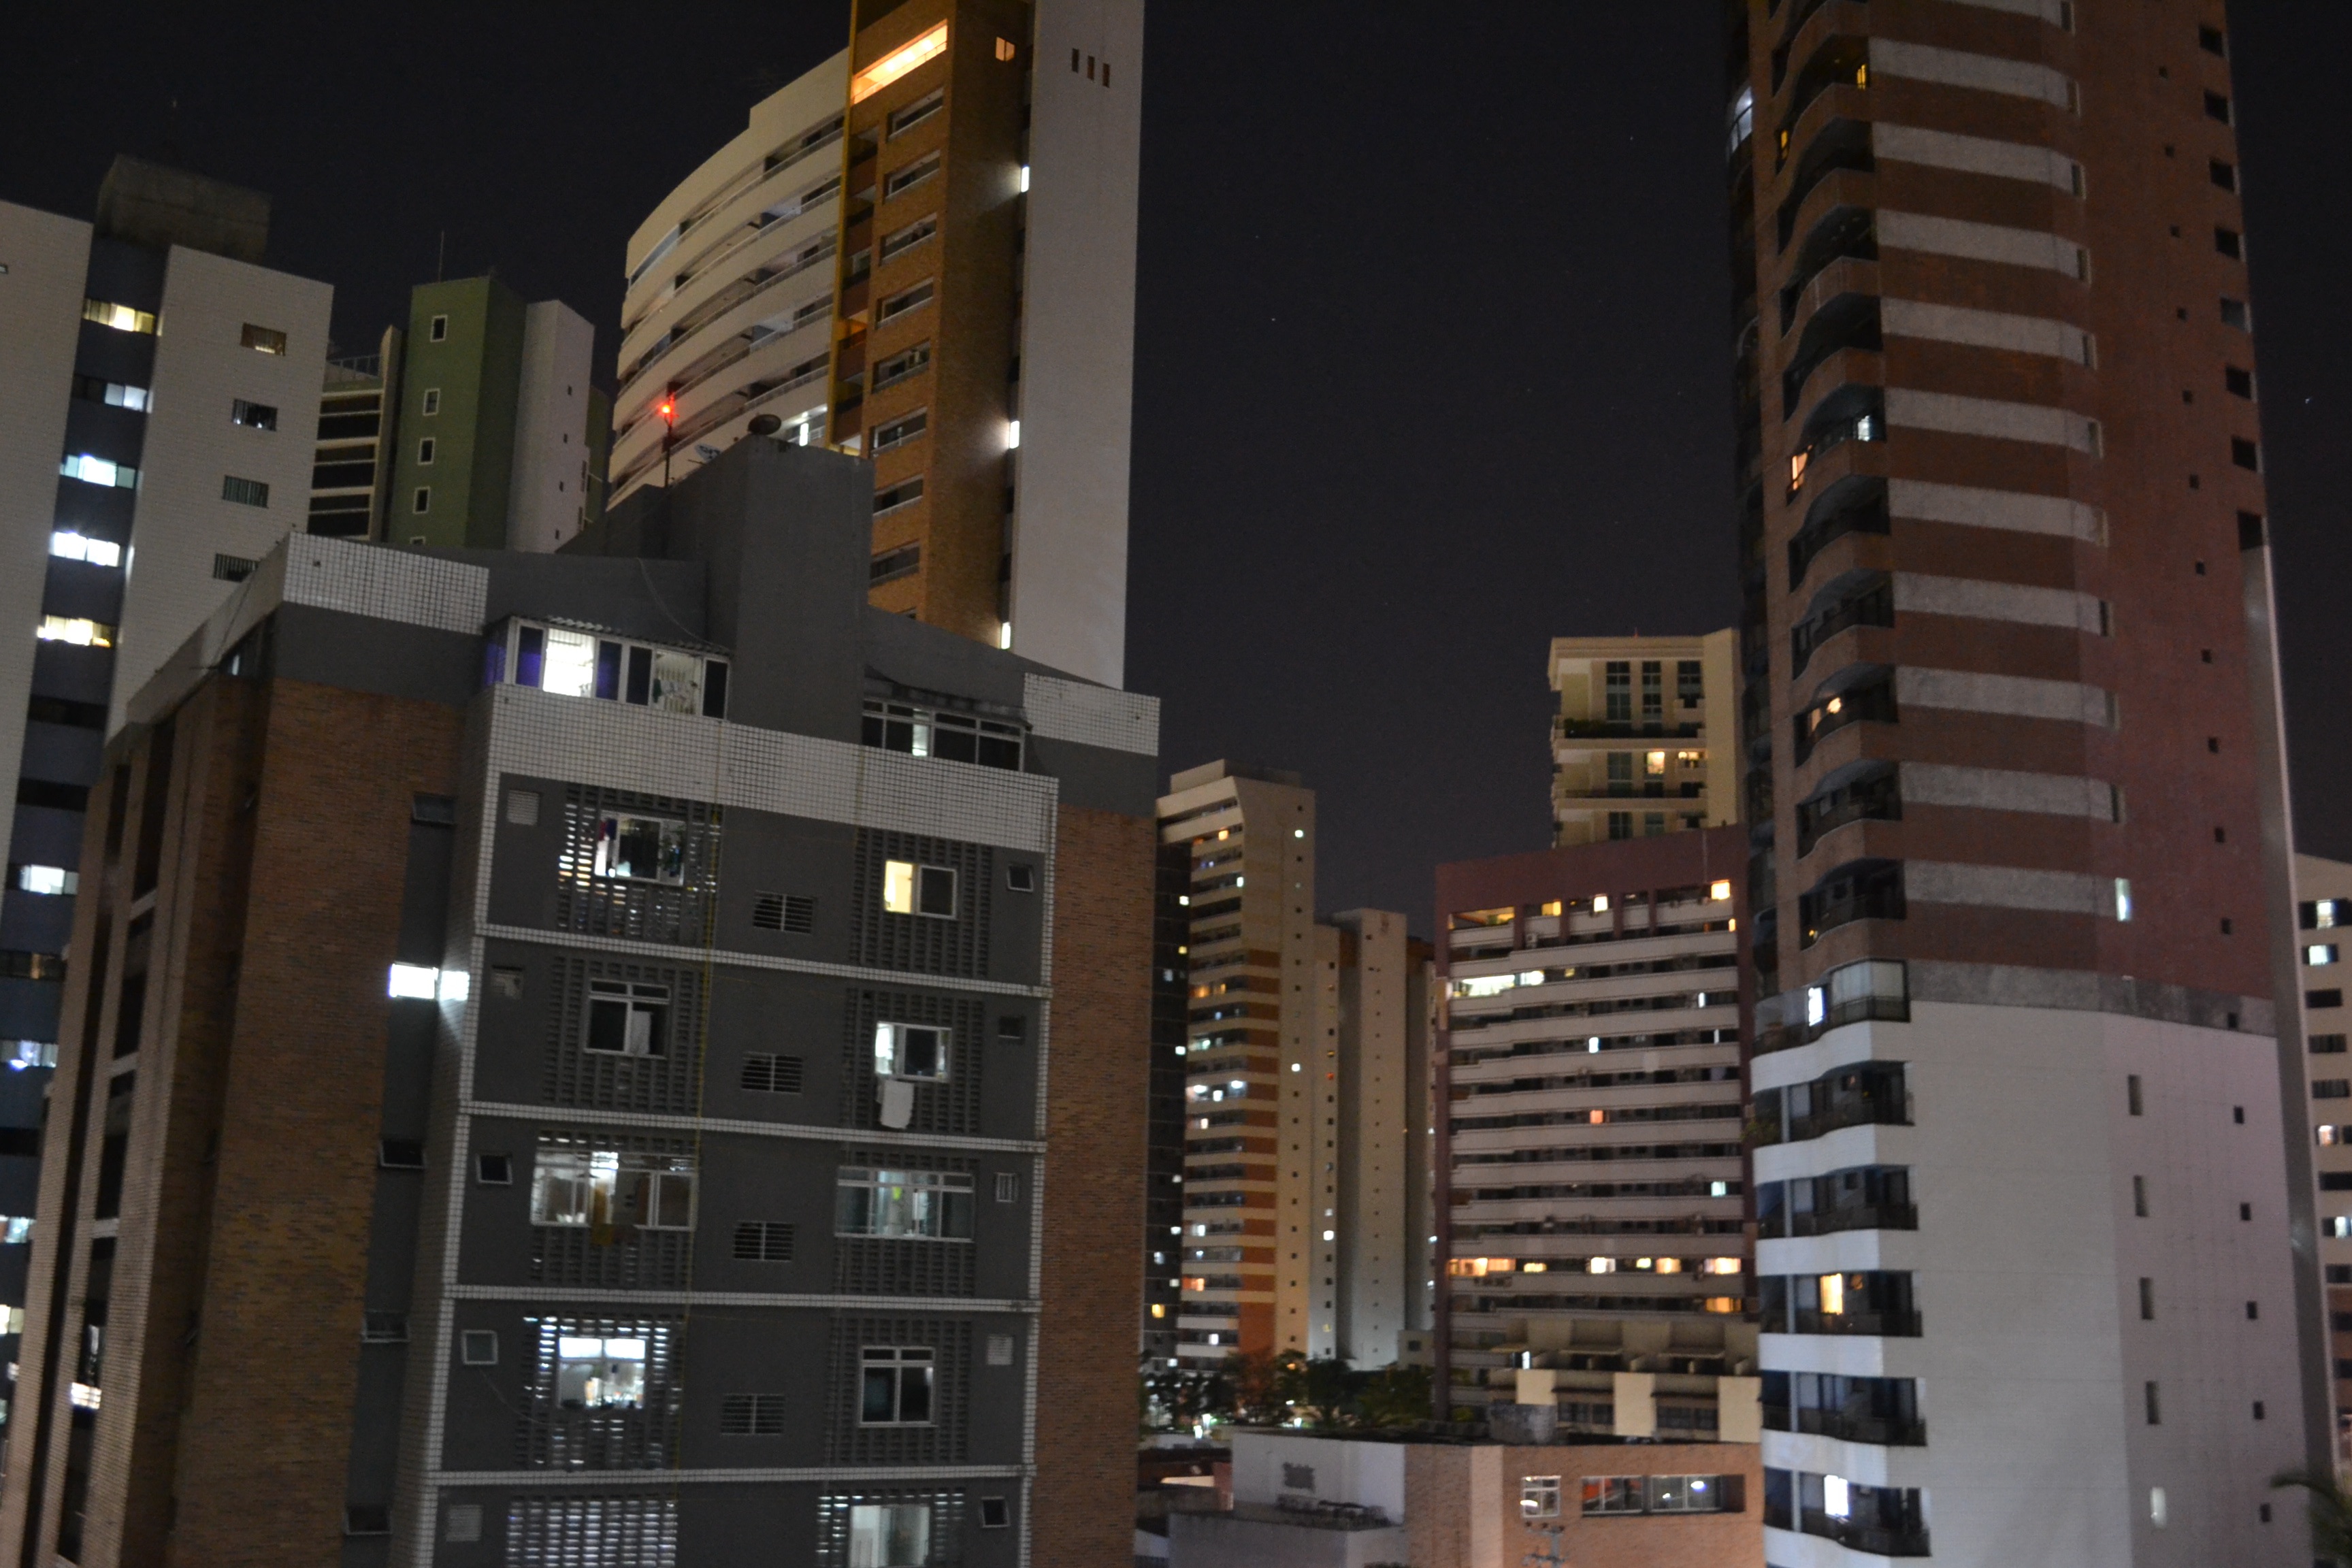
architecture, night, city, skyscraper, cityscape, downtown, facade, apartment, tower block, metropolis, condominium, neighbourhood, urban area, residential area, human settlement, metropolitan area